Don Haskins

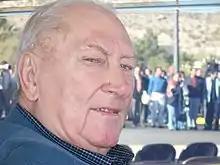
Don Haskins, November 29, 2005, upon the renaming of Glory Road, the street the Don Haskins Center is on, at the UTEP campus, El Paso, Texas

Donald Lee Haskins (March 14, 1930 – September 7, 2008), nicknamed "The Bear", was an American basketball player and coach. He played college basketball for three years under coach Henry Iba at Oklahoma A&M (now Oklahoma State University). He was the head coach at the University of Texas at El Paso from 1961 to 1999 (the school was known as Texas Western College until 1967). In 1966 his team won the NCAA tournament over the Wildcats of the University of Kentucky, coached by Adolph Rupp. The watershed game highlighted the end of racial segregation in college basketball.